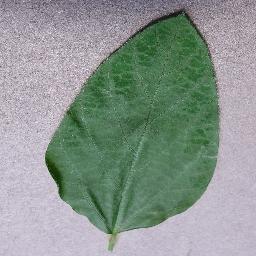
Label: Soybean___healthy